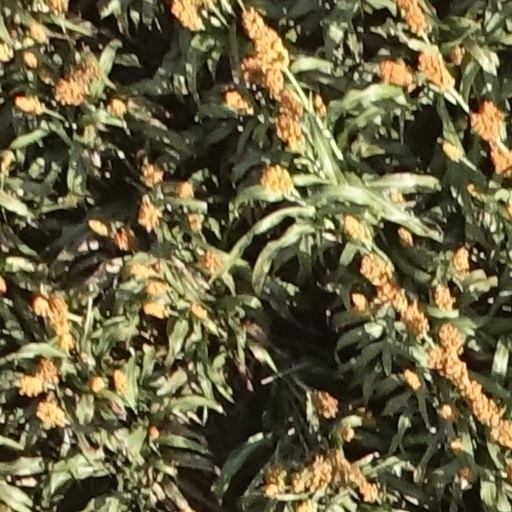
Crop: sorghum